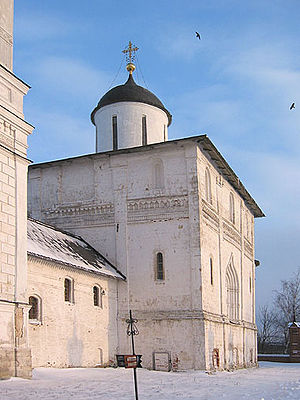
Volokolamsk
Volokolamsk er en russisk by med 21.212 indbyggere beliggende omkring 124 kilometer nordvest for Moskva, langs floden Gorodenka i nærheden af hvor den løber sammen med floden Lama i Moskva oblast, Rusland. Byen er administrativt center i Volokolamskij rajon.